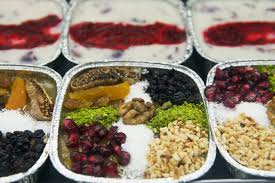
Yemek: asure